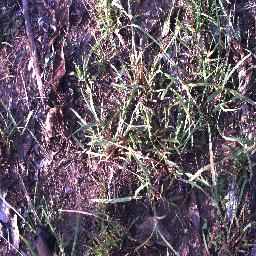
Label: negative